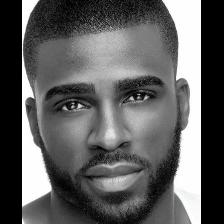
Label: Human